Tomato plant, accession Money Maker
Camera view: tilt-top (135 deg); turntable rotation: 240 degrees
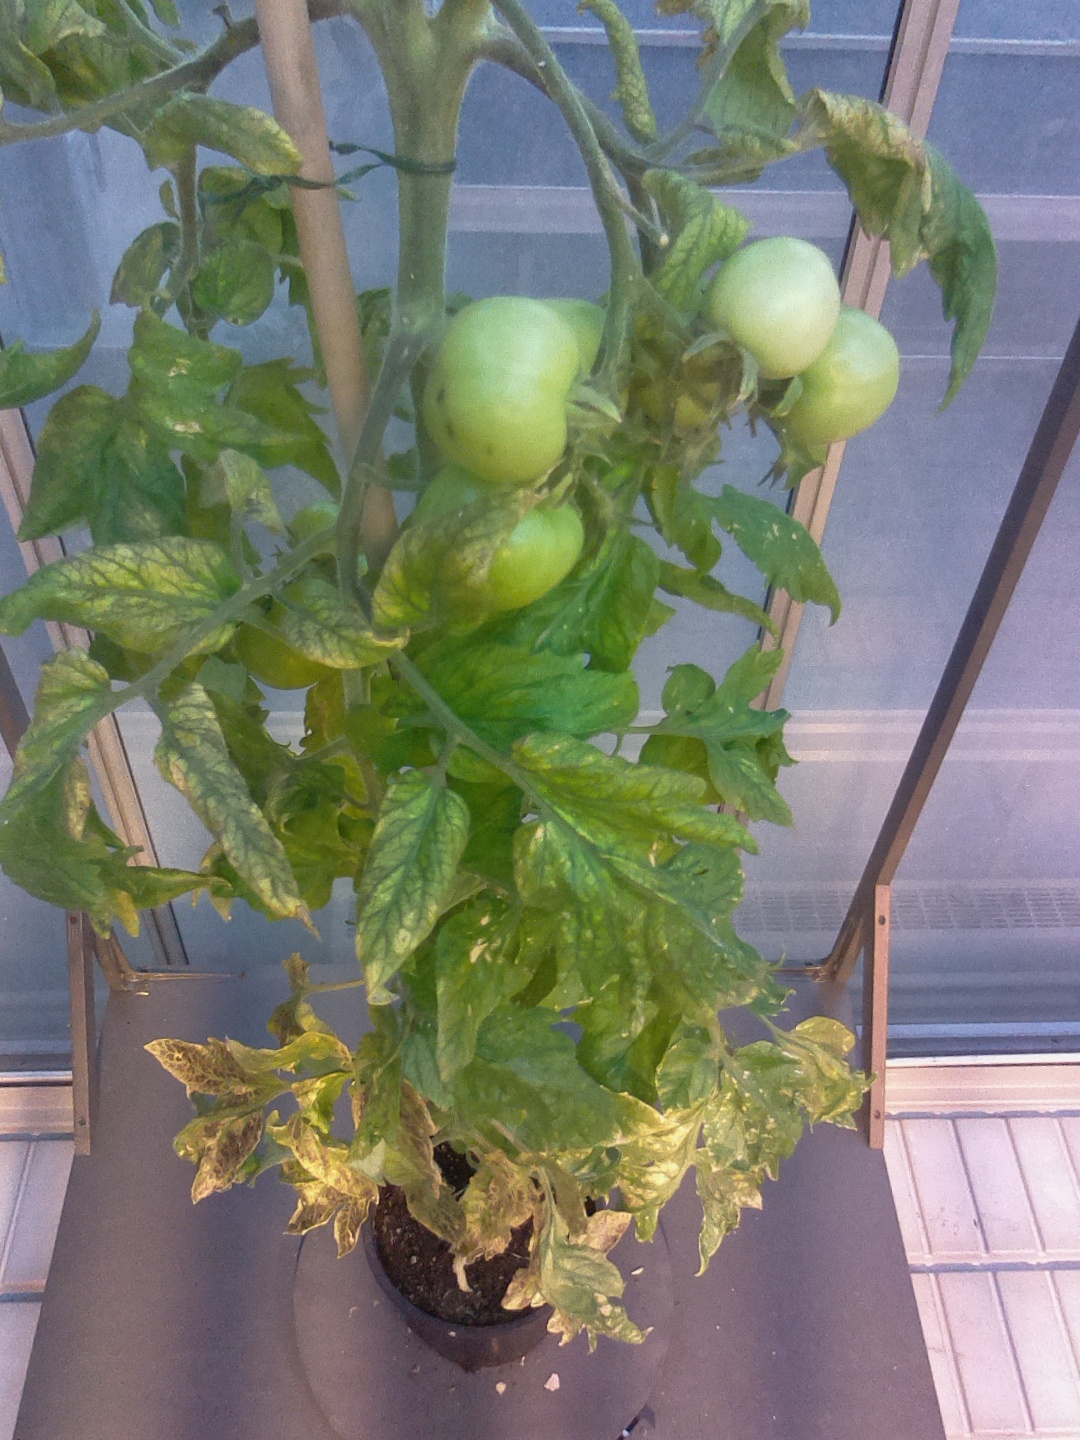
BBCH growth stage 78: 80% -90% of final fruit size